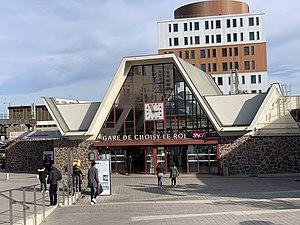
Gare de Choisy-le-Roi.
Choisy-le-Roi est une commune française située dans le département du Val-de-Marne, en région Île-de-France.